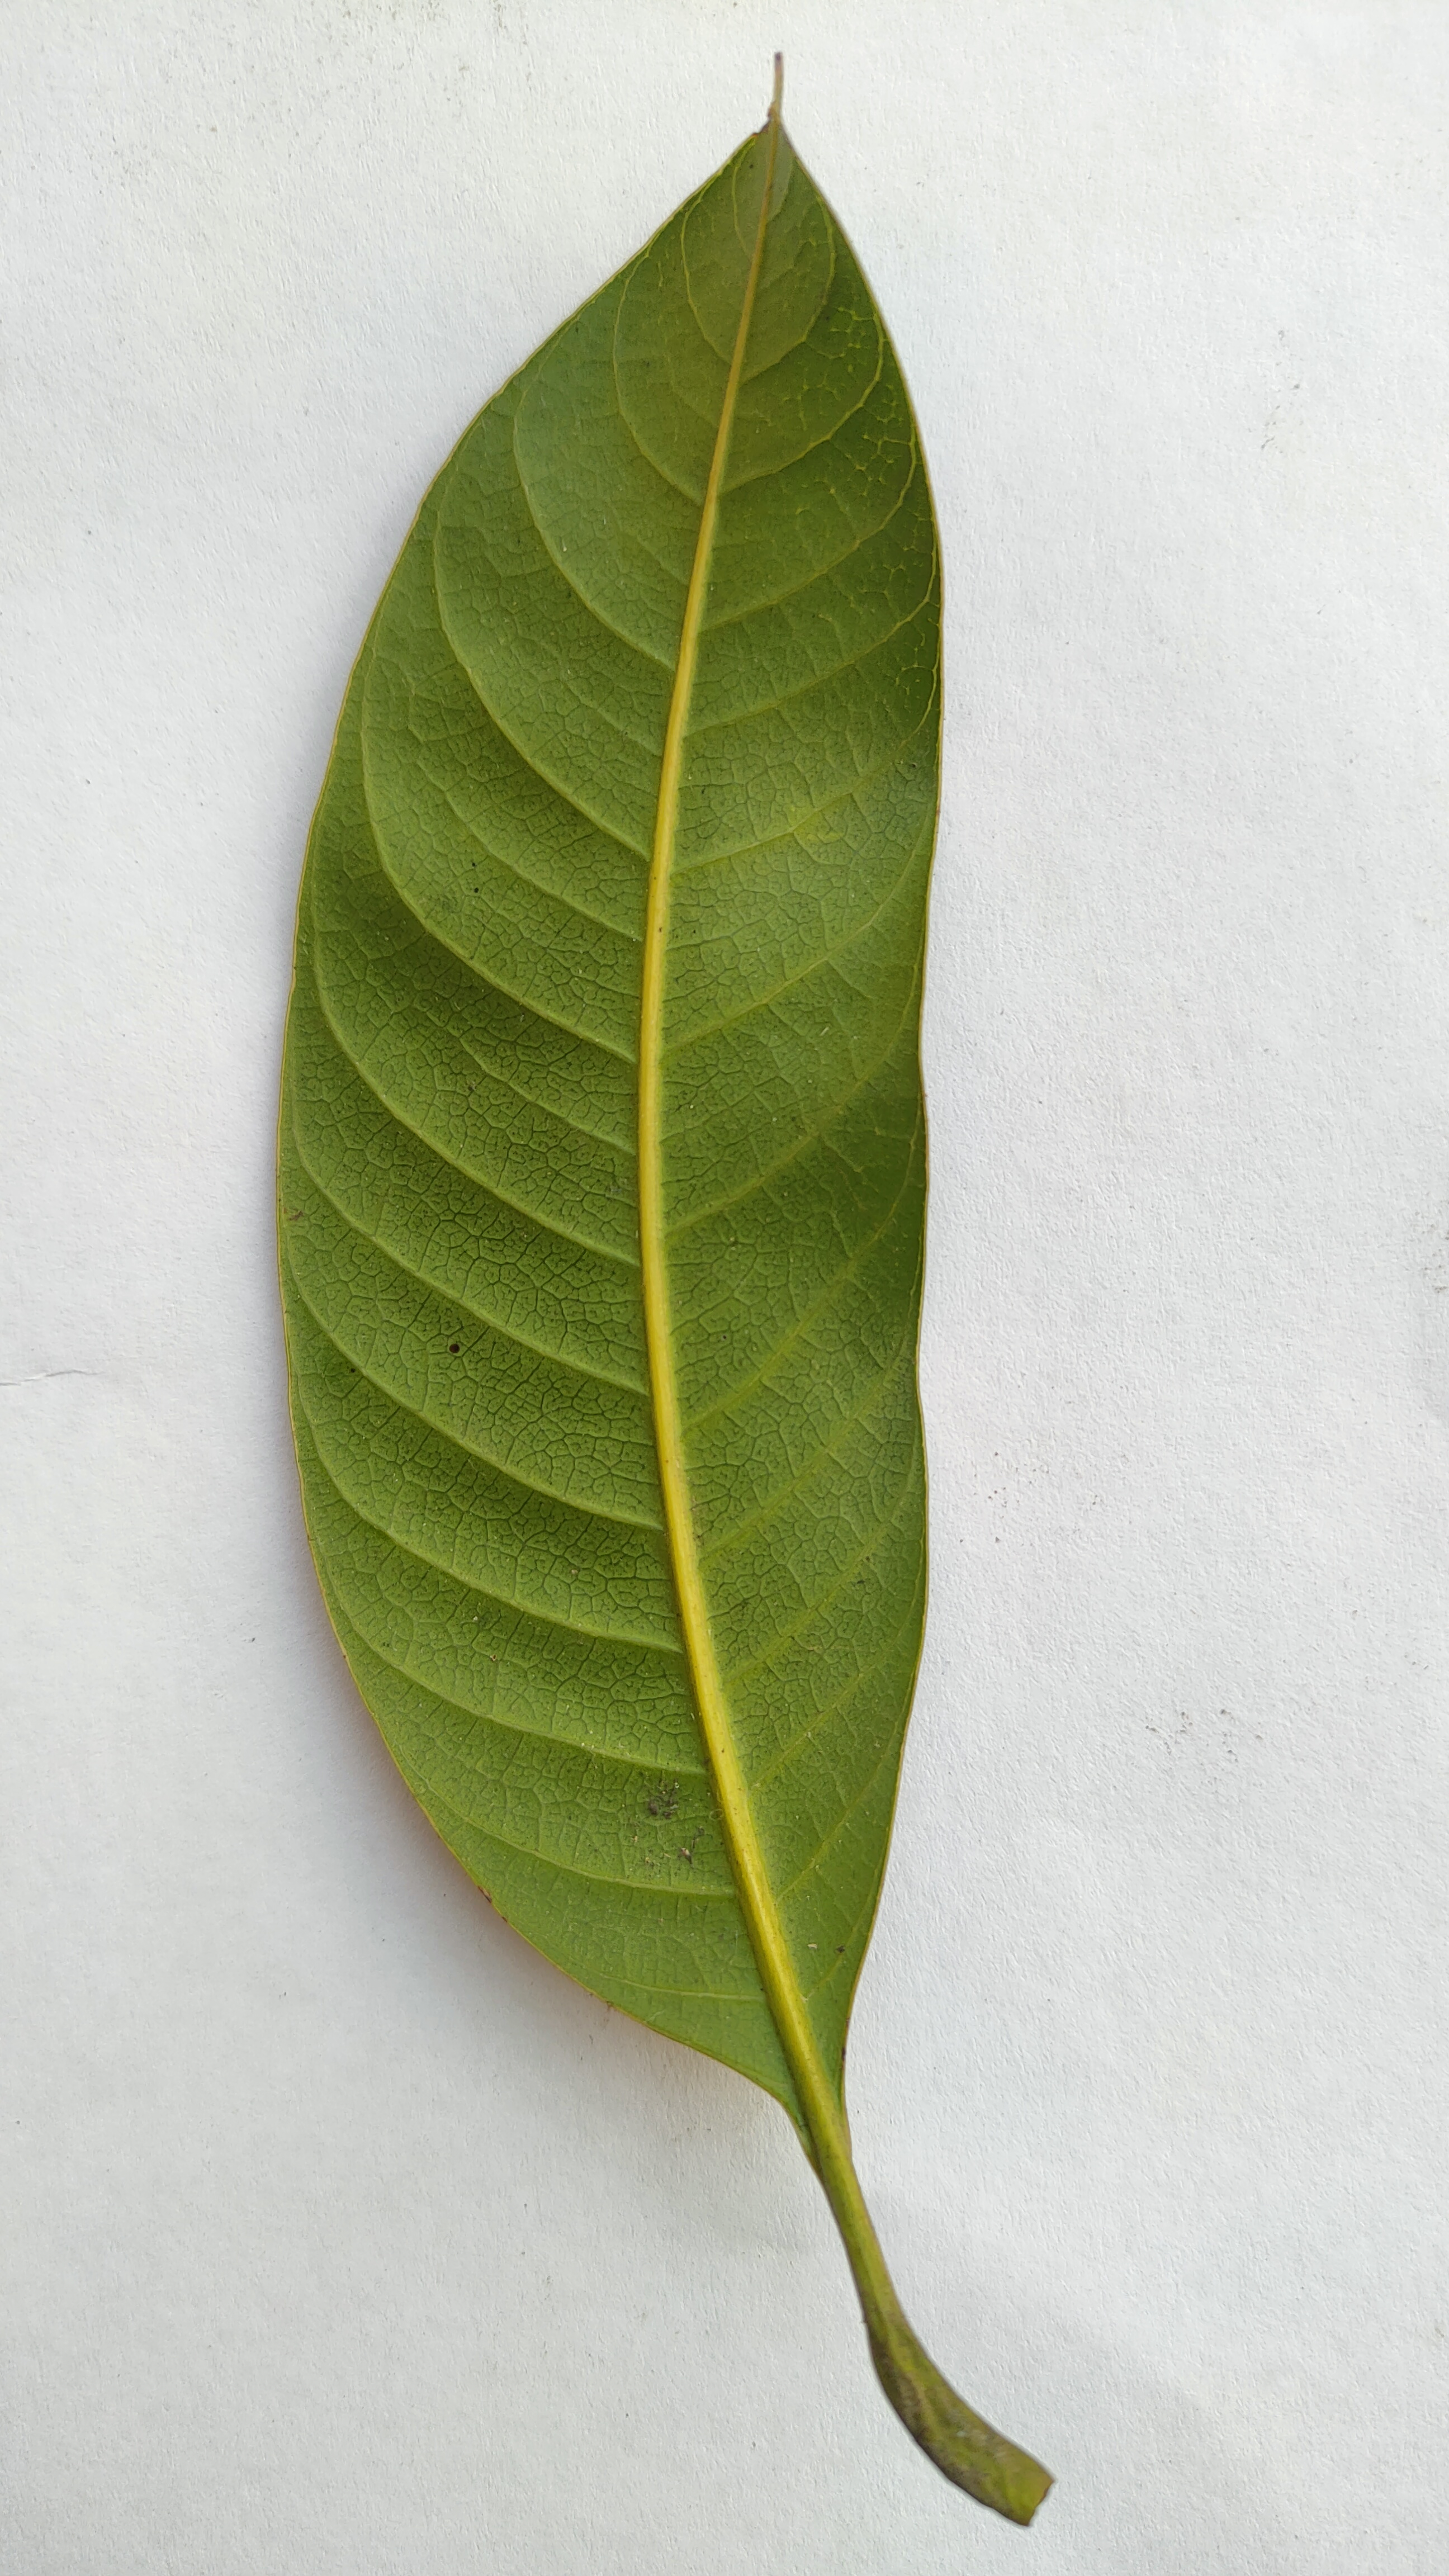
Leaf variety: Mango